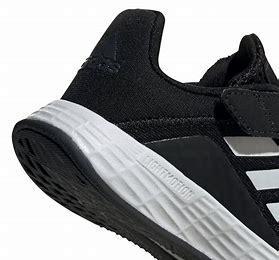
Brand: Adidas
Model: Duramo SL Lauf